Karl Schmid (rower)

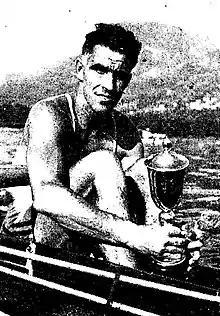
Karl Schmid at the International Regattas in Lugano 6. September 1942

Karl Schmid (29 June 1910 – 14 May 1998) was a Swiss rower who competed in the 1936 Summer Olympics.